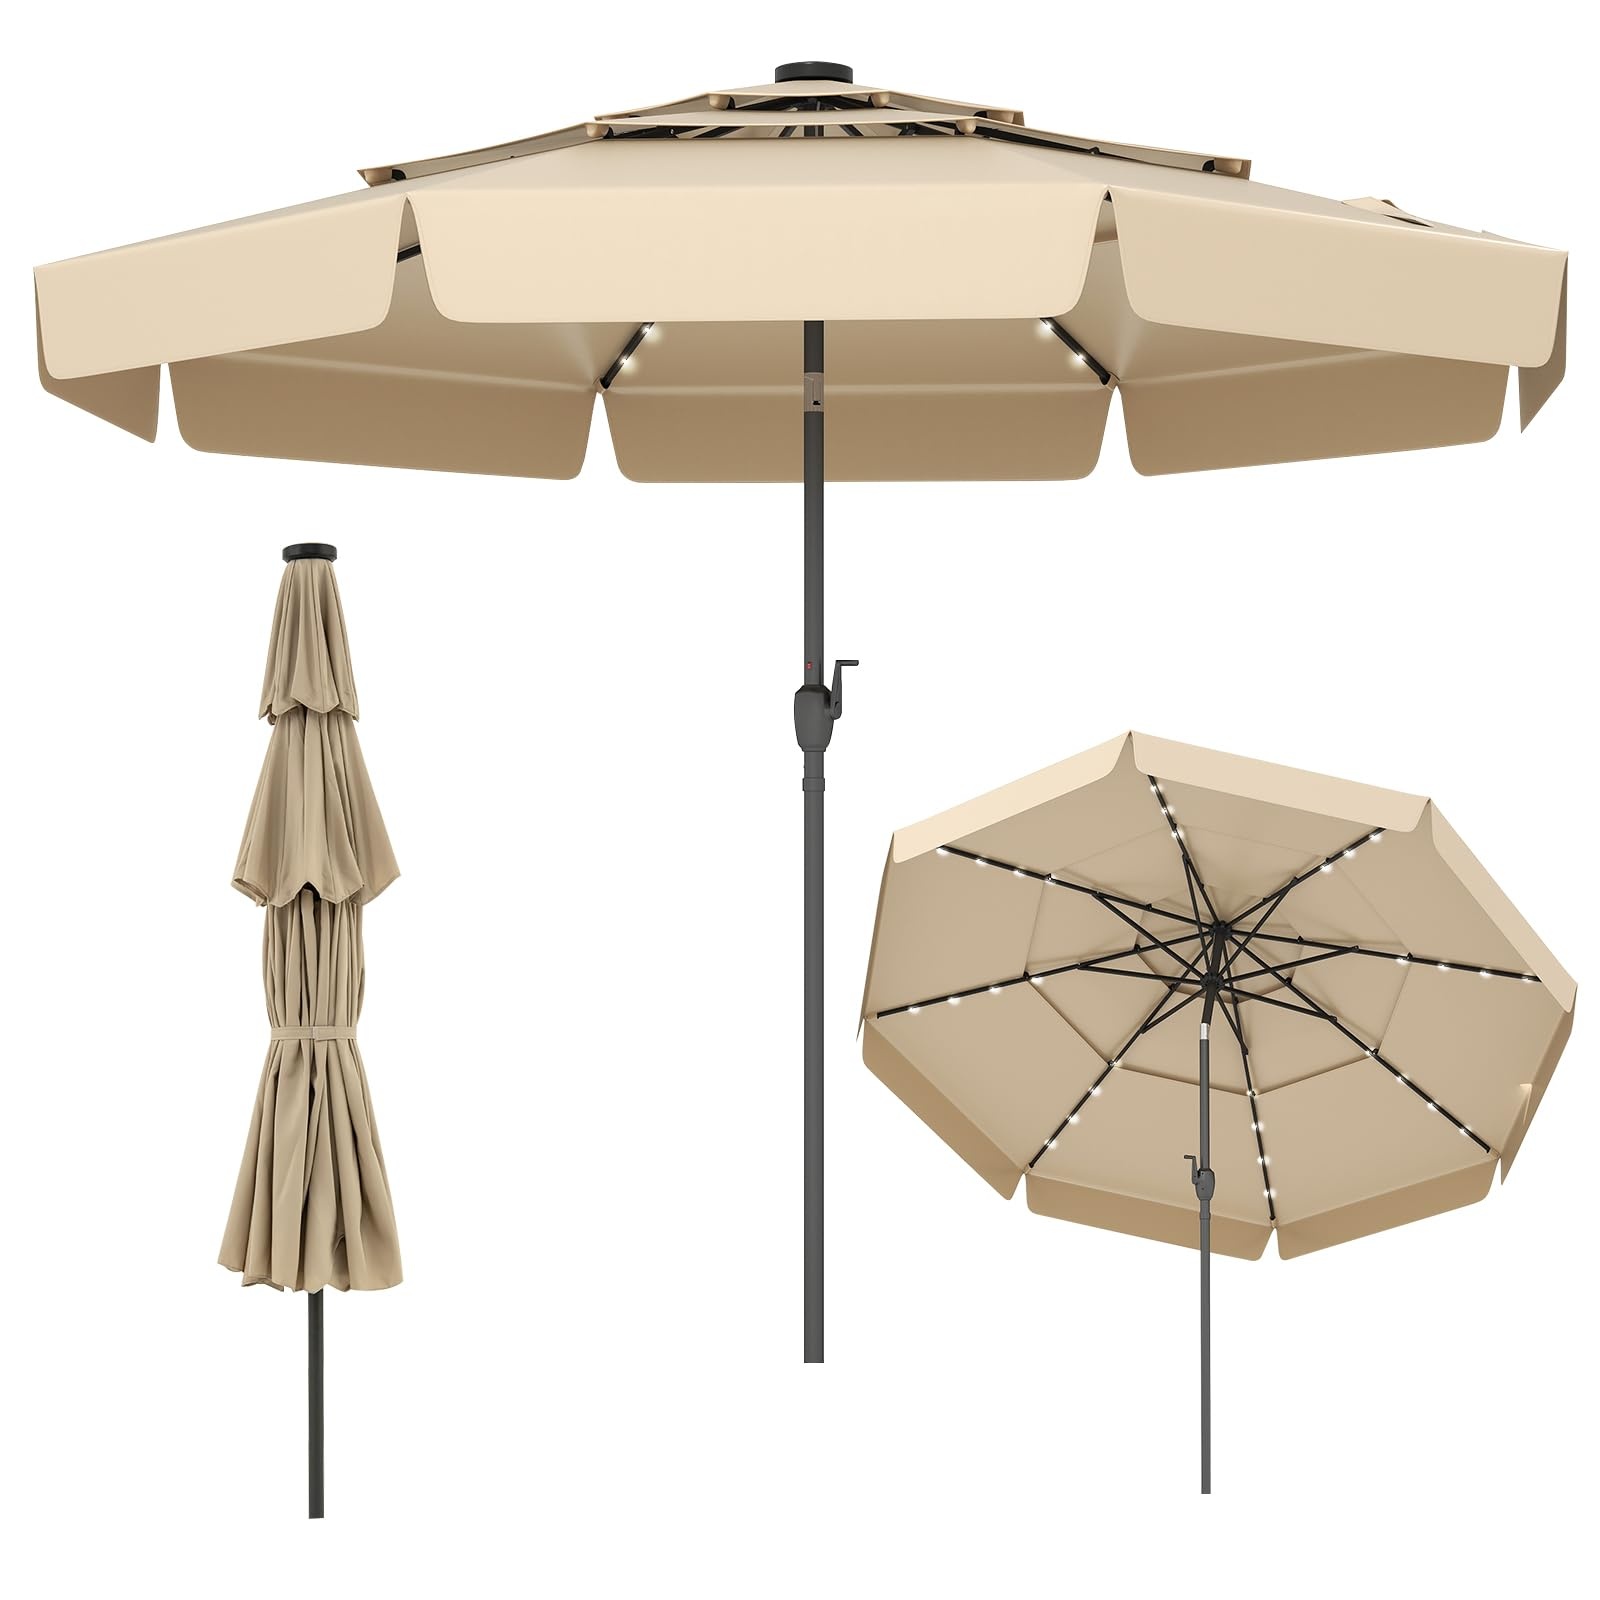
Tangkula 3 Tiers Scalloped Outdoor Table Market Umbrella with 32 LED Lights
Brand: TANGKULA
Description: Elevate Outdoor Relaxation! Our 10 ft solar powered patio umbrella is equipped with a 3-tier vented top for optimal airflow and heat dissipation, ensuring a cooler shade underneath, while simultaneously improving stability and resistance to windy conditions. In the daytime, the push button tilt function helps block the sun from different directions. At nighttime, 32 LED lights evenly distributed on the umbrella ribs, powered by a solar panel for energy-saving illumination, provide a gentle ambient glow. Crafted with premium 180G polyester fabric, this umbrella offers exceptional protection against both sun and light rain. When not in use, you can easily close the umbrella with a smooth crank handle and detach it into 2 sections, saving storage space. A valuable addition for providing shade and ambiance to outdoor events or everyday relaxation. Features: Comes with a 3-tier vented top for excellent air circulation and enhanced stability 8 heavy-duty metal ribs provide robust support, not easy to deform Crafted from a reliable polyester canopy, ensure excellent weather resistance Equipped with ruffled edges for an elegant look and increased sunshade area Each rib is adorned with 4 LED lights, emit bright lighting, enhance night ambiance The LED lights are controlled by a handy switch on the pole, easy to operate The lights are powered by a solar panel, provide 6-8 H illumination after a full charge Easy to tilt by a push button, provide customized shade based on the sun's position Equipped with a hassle-free crank handle for simple and quick opening and closing Equipped with a convenient 2-section design for space-saving storage Features a convenient loop strap to secure the umbrella into a compact size Equipped with protective rib pockets, prevent the canopy from tearing Specifications: Color: Gray/Beige/Navy/Taupe/Red Material: Polyester Fabric, Metal Product Dimensions: 10 X 8.1 ft (Dia. x H) Umbrella Rim Height: 6.7 ft Umbrella Pole Diameter: 1.46" Net Weight: 17 lbs 1 x Patio Umbrella 1 x User’s Manual
Category: Home & Garden > Lawn & Garden > Outdoor Living > Outdoor Umbrellas & Sunshades > Outdoor Umbrellas